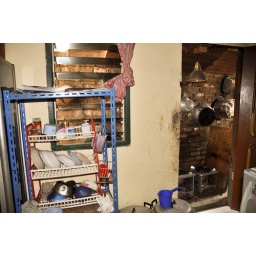
The kitchen in the children's home